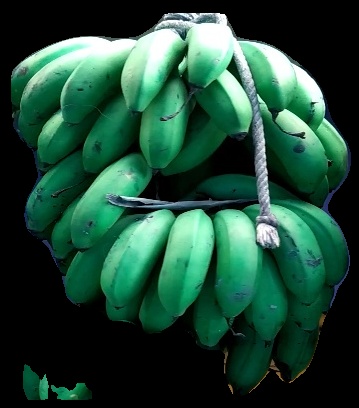
Variety: rasbale
Grade: grade2